Jessica Litman

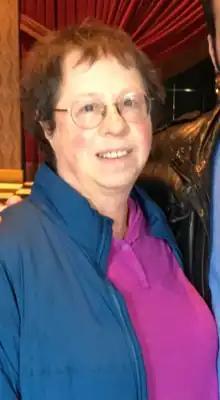
Jessica Litman

Jessica Litman is a leading intellectual property scholar. She has been ranked as one of the most-cited U.S. law professors in the field of intellectual property/cyberlaw.